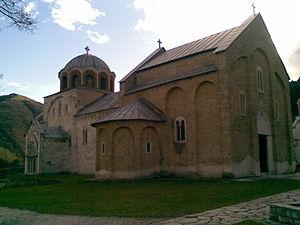
Cet article recense les sites inscrits au patrimoine mondial en Serbie.